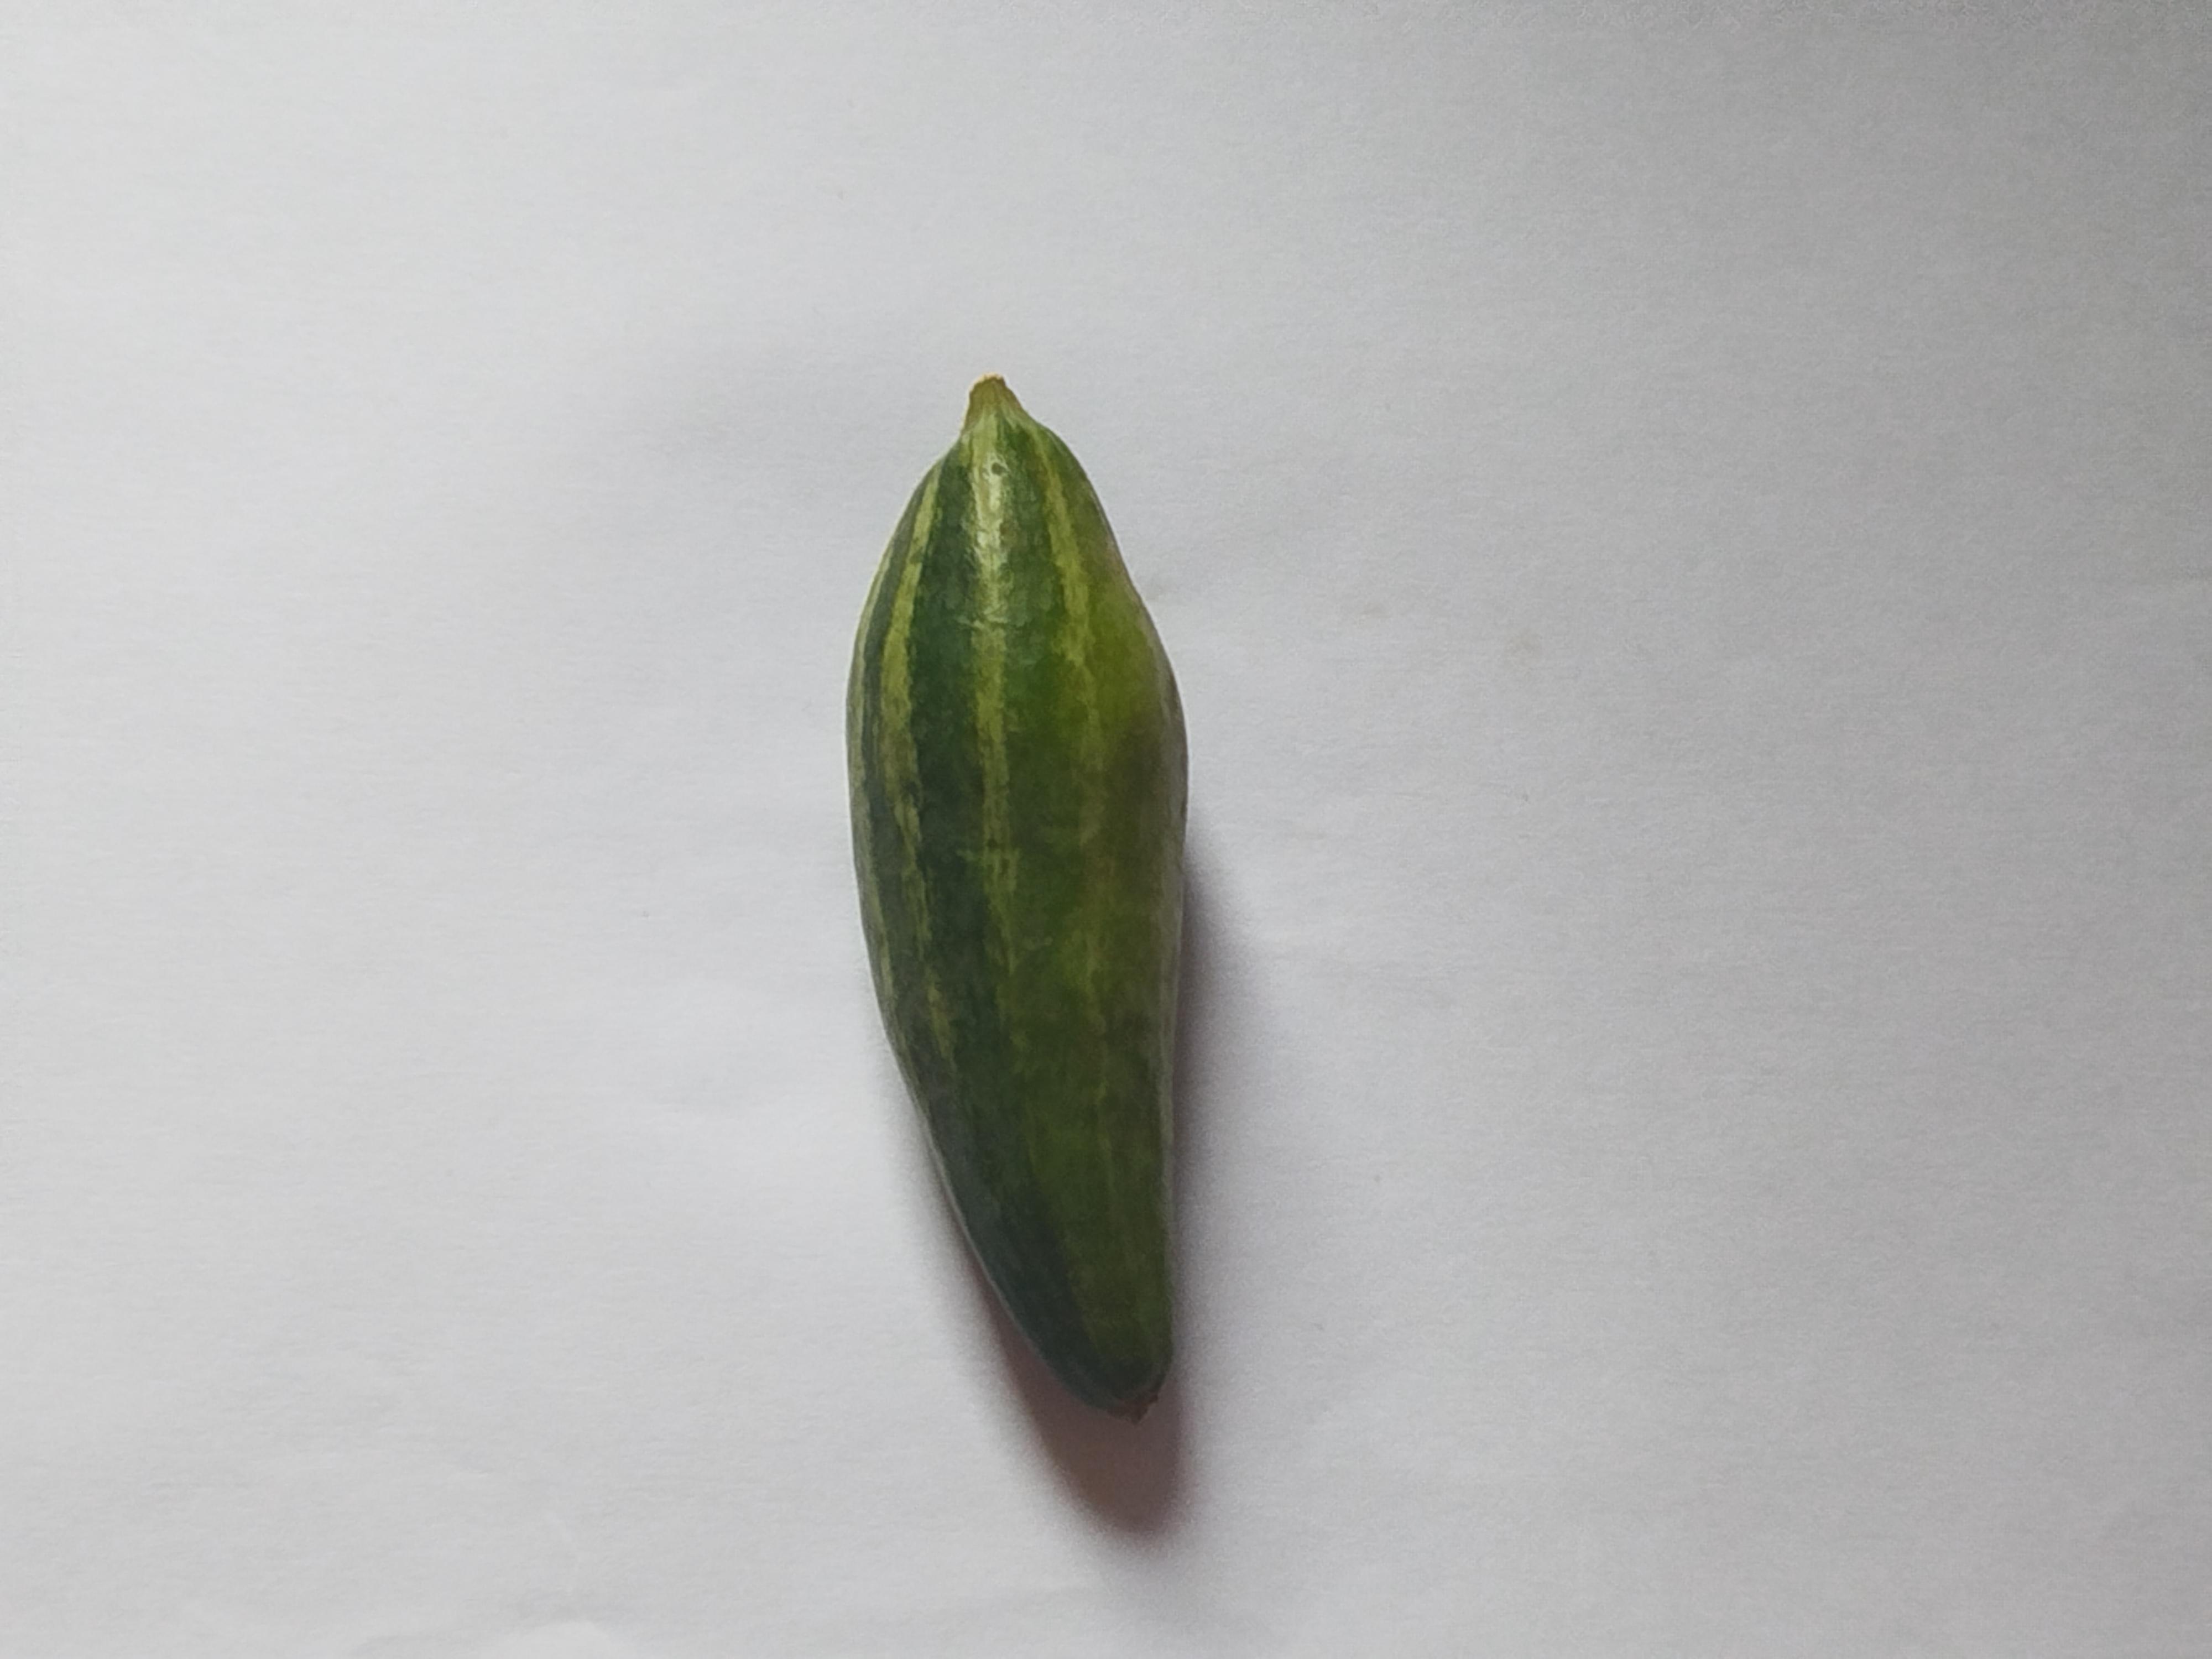
Label: Pointed gourd